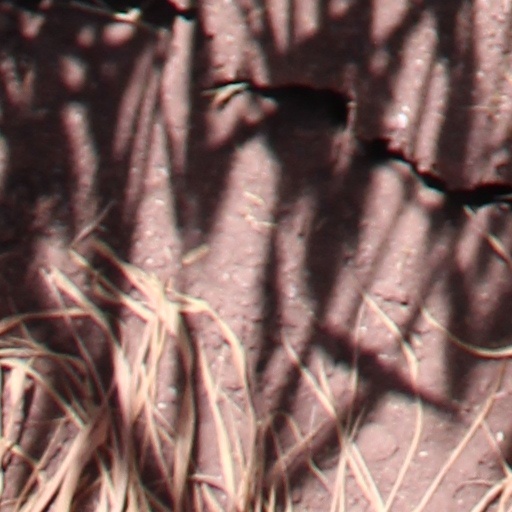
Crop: wheat